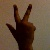
The image shows a hand gesture representing the number 3 in Indian Sign Language.